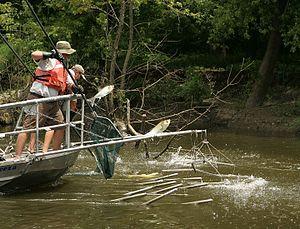
La pêche est l'activité consistant à capturer des animaux aquatiques dans leur biotope. Elle est pratiquée par les pêcheurs, comme loisir ou profession. Les techniques et engins de pêche sont nombreux, dépendant de l'espèce recherchée, du milieu, ou encore du bateau utilisé. La pêche est le plus souvent encadrée par une réglementation qui tend à se renforcer afin de protéger au mieux la biodiversité, l'environnement et les ressources halieutiques.